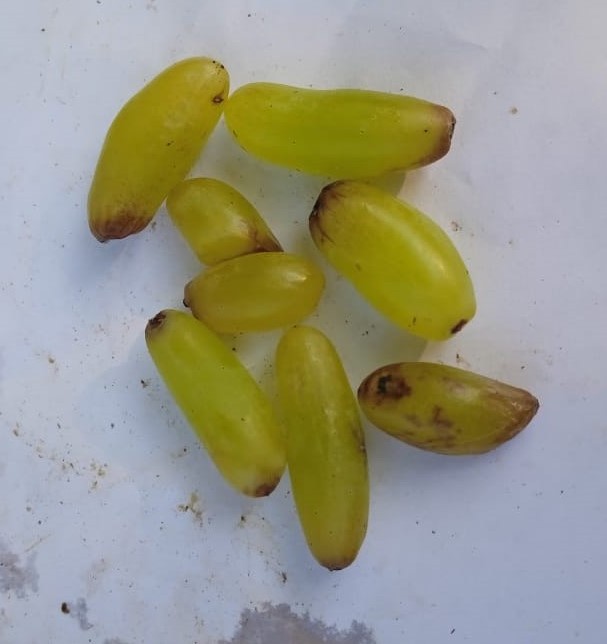
Fruit: grape
Condition: rotten